Superman: World of New Krypton

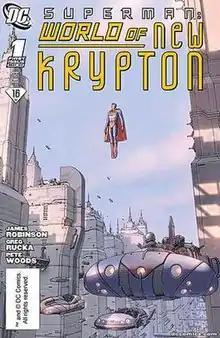
Variant incentive cover to "Superman: World of New Krypton" #1, art by José Ladrönn.

Superman: World of New Krypton is a twelve-issue American comic book limited series produced by DC Comics. It is written by the team of James Robinson and Greg Rucka, who at the time of this publication are the current writers of the "Superman" and "Action Comics" titles, and illustrated by artist Pete Woods.